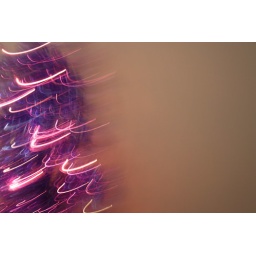
The mini purple Christmas tree in my computer room.